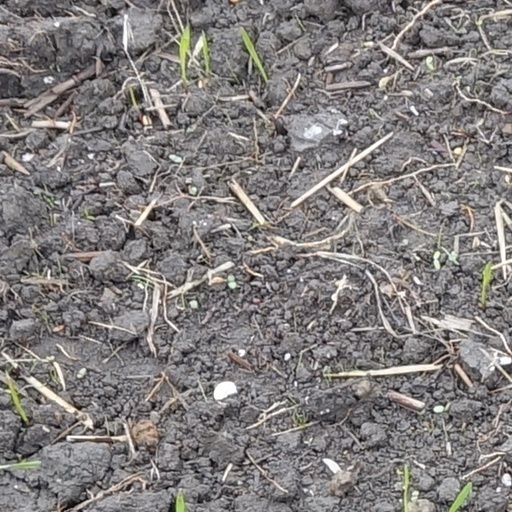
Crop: wheat